Great Iwan

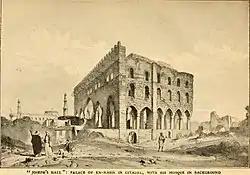
The ruins of the Great Iwan, as seen in the early 19th century (missing its dome), before it was demolished by Muhammad Ali.

The Great Iwan was a monumental throne hall located within the Citadel in Cairo, Egypt. It was built by the Mamluk sultan Al-Nasir Muhammad in the early 14th century and was considered one of the most impressive structures in the city at the time. It fell slowly into ruins over several centuries before being demolished by Muhammad Ali in 1825 to make way for the present-day Mosque of Muhammad Ali and other constructions.